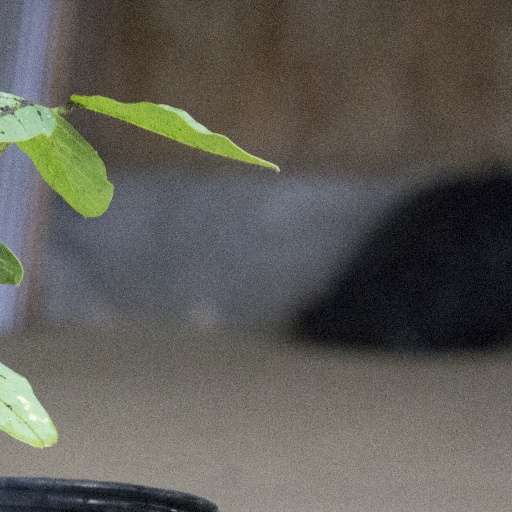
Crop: soybean